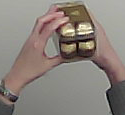
Product: rocher_chocolate